John Edwards (musician)

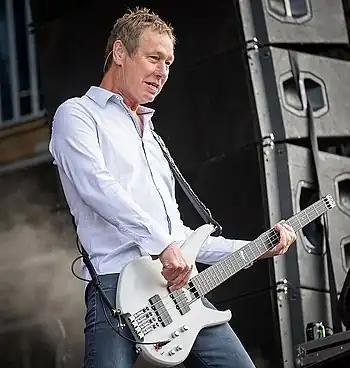
Performing with Status Quo at Wacken Open Air festival, 2017

John Victor "Rhino" Edwards (born 9 May 1953) is an English bass guitarist, playing in the rock group Status Quo.